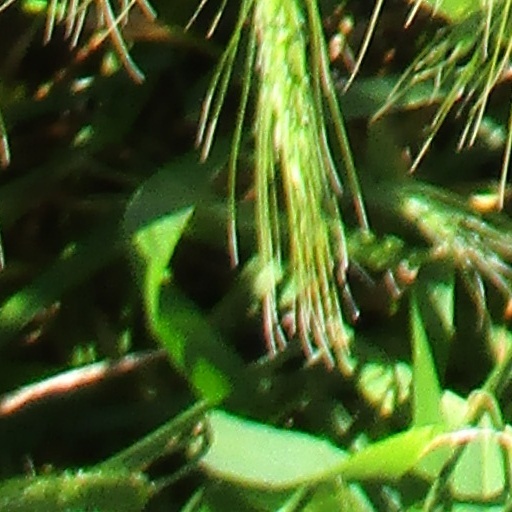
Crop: wheat